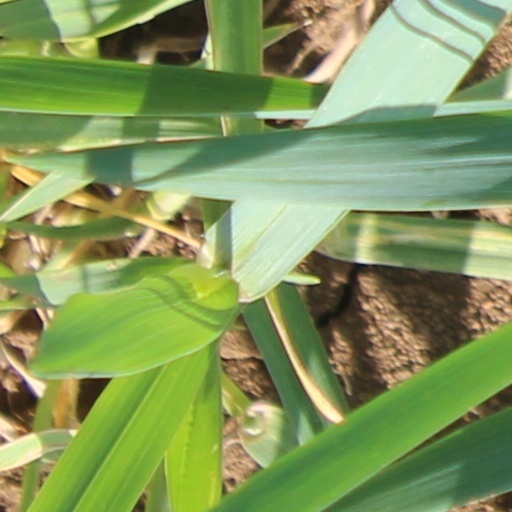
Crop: wheat